Jason Babin

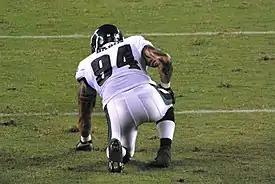
Babin with the Philadelphia Eagles in 2009

Jason Thomas Babin (born May 24, 1980) is an American former professional football player who was a defensive end and linebacker in the National Football League (NFL). He was selected by the Houston Texans in the first round of the 2004 NFL draft. He played college football at Western Michigan, where he was twice recognized as the conference defensive player of the year.